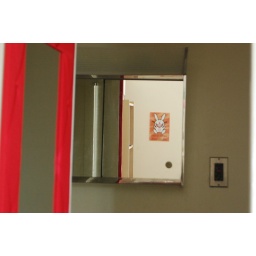
mirrors around the house